1985 Allan Cup

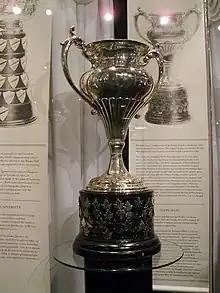
Silver bowl trophy with two large handles, mounted on a black plinth.

The 1985 Allan Cup was the Canadian senior ice hockey championship for the 1984–85 senior "AAA" season. The event was hosted by the Corner Brook Royals in Corner Brook, Newfoundland and Labrador. The 1985 playoff marked the 77th time that the Allan Cup has been awarded.